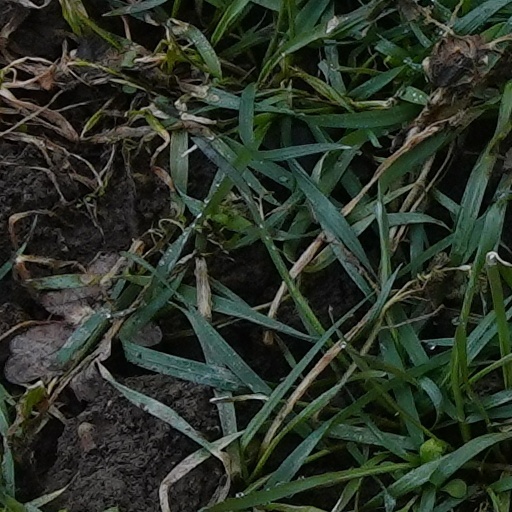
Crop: wheat